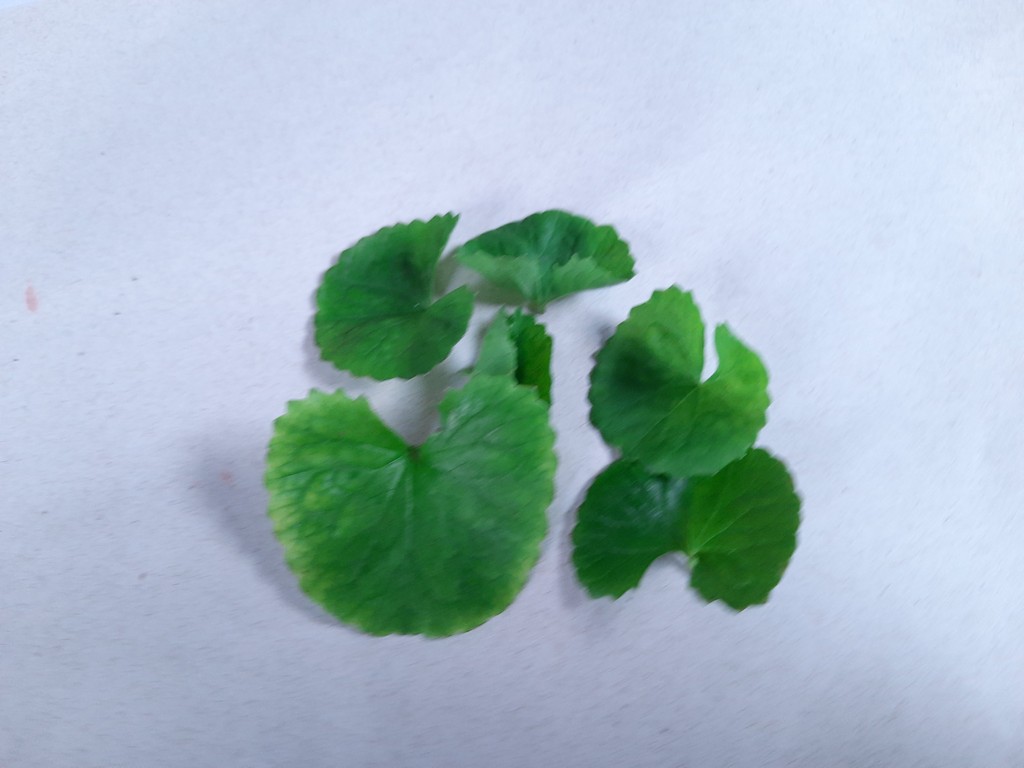
Label: Healthy